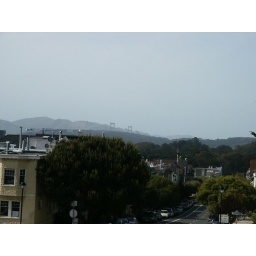
Taken from the sidewalk in front of our apartment building